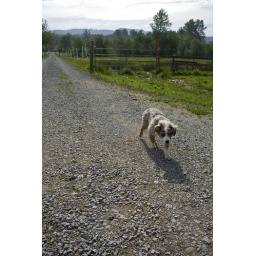
She knows she's in trouble...she was trying to get into the far field to eat horse poop.